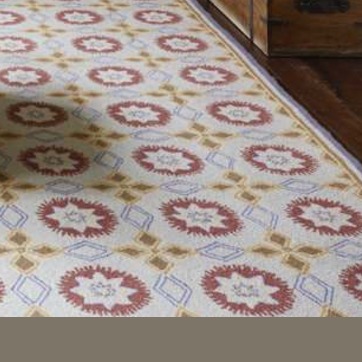
Material: carpet